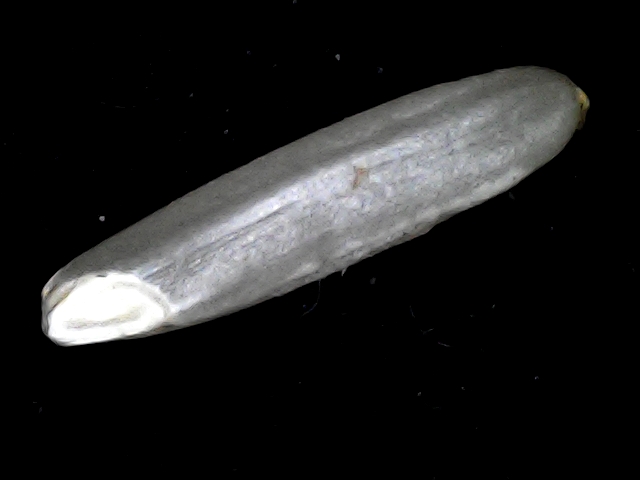
Rice variety: BD57